Bjarne Mädel

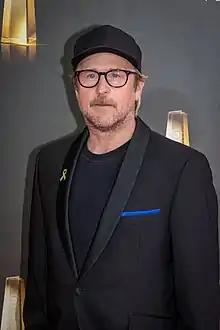
Mädel in 2021

Bjarne Mädel (born 12 March 1968) is a German actor based in Berlin, best known for his roles as Heiko "Schotty" Schotte in the 2011–2018 television series "Crime Scene Cleaner" and as Jakob "Buba" Otto in the 2019 first season of "How to Sell Drugs Online (Fast)" as well as its 2022 spin-off prequel film "Buba".